Infiniti

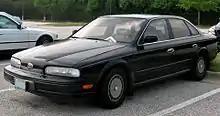
1989–1993 Infiniti Q45

The Infiniti brand was introduced in the United States in 1989 to target the premium vehicle segments in the United States that would not have otherwise fit in with Nissan's mainstream offering, and partially influenced by the Plaza Accord of 1985. The brand was created around the same time other automaker rivals Toyota and Honda developed their Lexus and Acura premium brands, respectively. As the Japanese government invoked voluntary export restraints, it became more effective for automakers to export fewer but more expensive cars to the U.S. market.